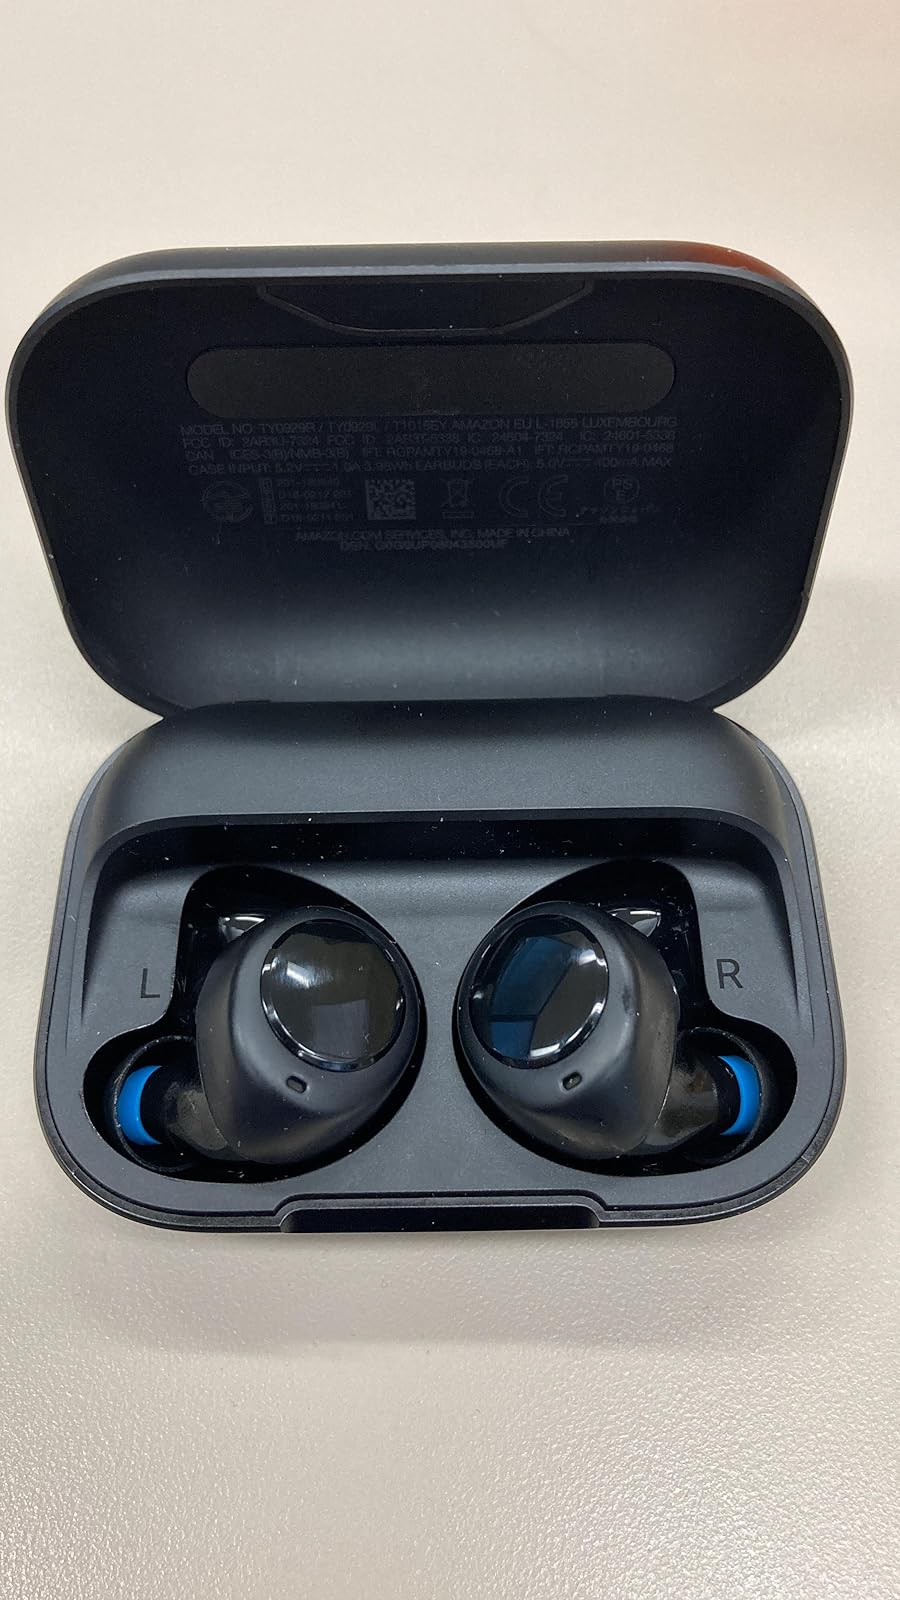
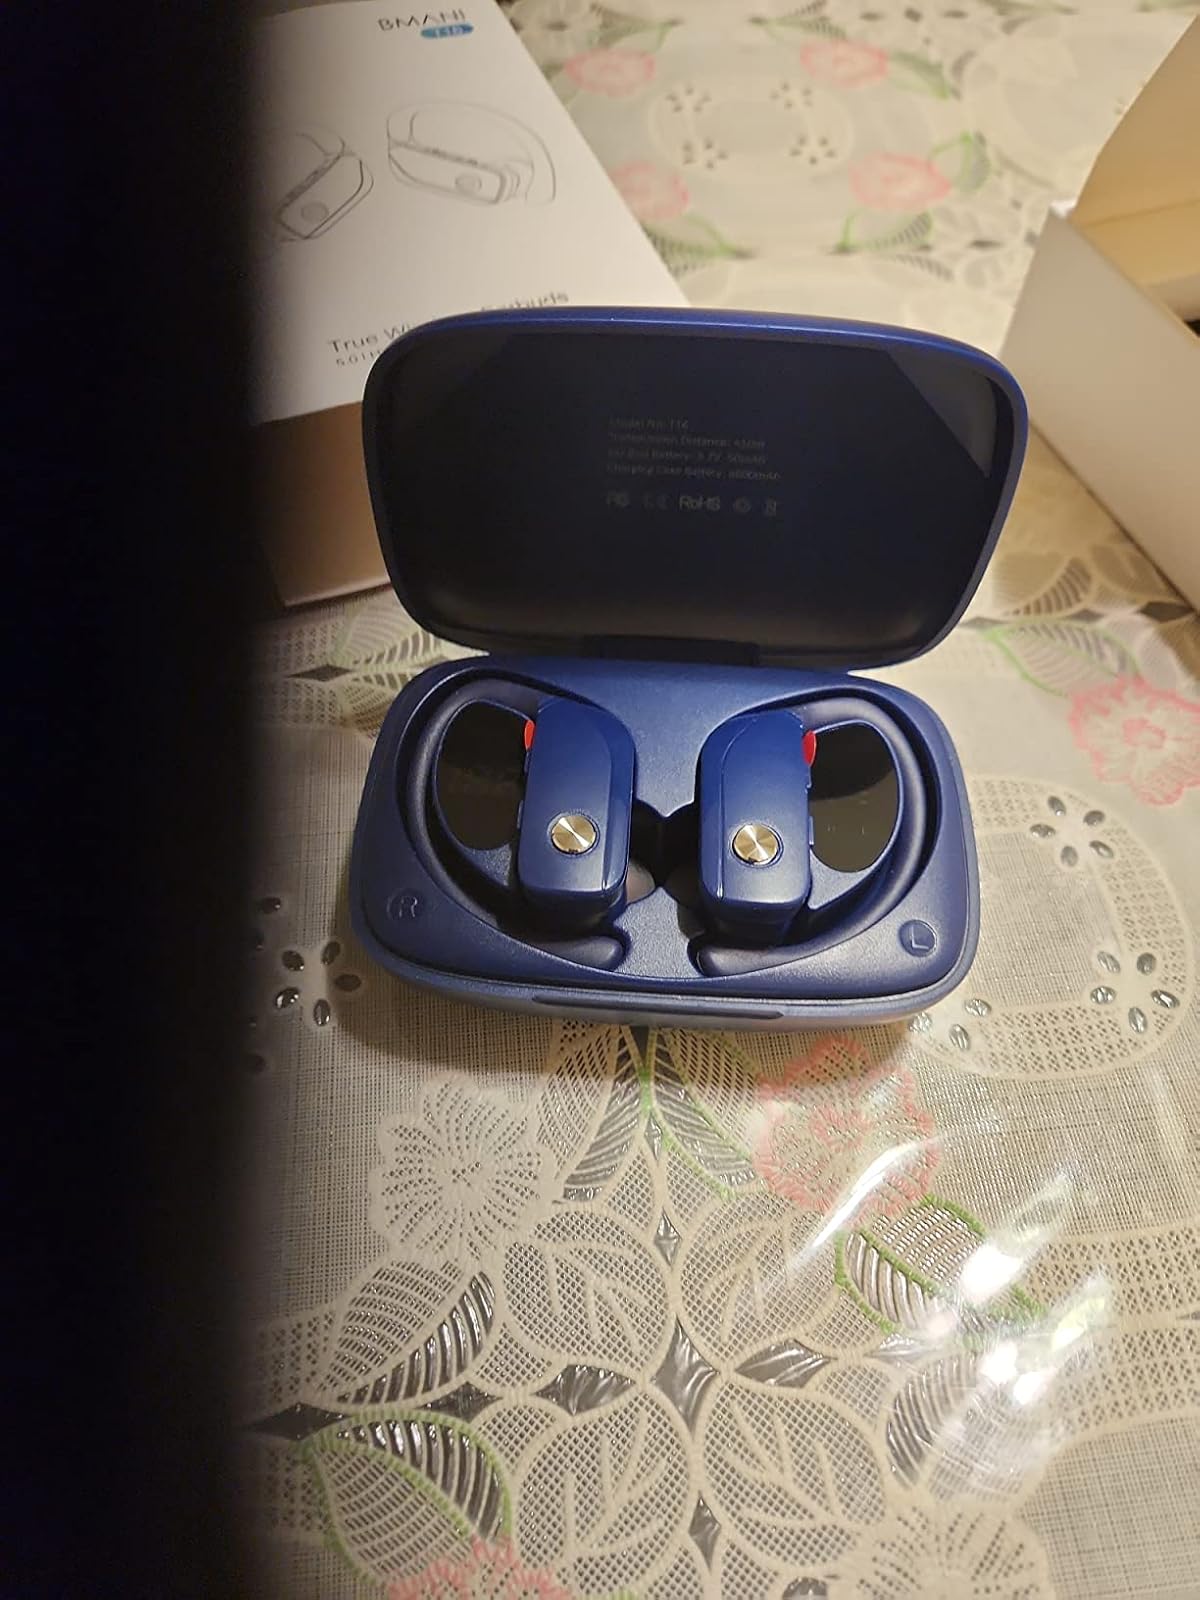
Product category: earbuds
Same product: no